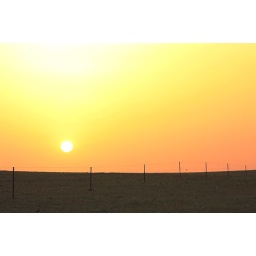
Sunrise above green field